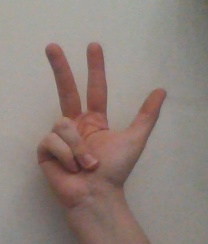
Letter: al